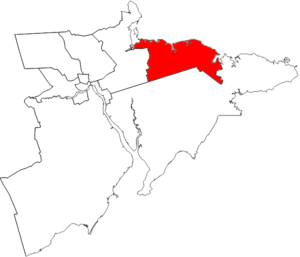
Shediac-Beaubassin-Cap-Pelé est une circonscription électorale provinciale du Nouveau-Brunswick, au Canada. Elle est représentée à l'Assemblée législative depuis 1974.